Spark plug wires

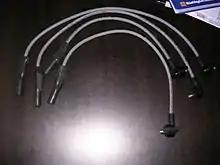
Four spark plug wires (distributor end on the right, spark plug end on the left)

Spark plug wires (also called high tension leads) are electrical cables used by older internal combustion engines to transmit high-voltage electricity from the distributor to the spark plugs . "Tension" in this instance is a synonym for voltage. High tension may also be referred to as HT.